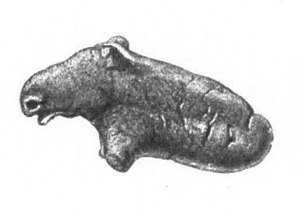
Grubekeramisk kultur
Elgfigur fra Åloppe i Uppland, Sverige
Grubekeramisk kultur, betegner en levevis fortrinsvis ved havjagt og fiskeri i tiden omkring 3.100 – 2.900 f.Kr., det vil sige samtidig med, at landbruget var den fremherskende levevis i Danmark. Ved kysterne og de større søer nord for Mälaren i Østsverige opgives landbruget til fordel for en tilværelse hvilende på jagt og indsamling af næring fra havet, og herfra spredes denne mod vest og syd til Sydnorge og Danmark, rundt langs Kattegats kyster.